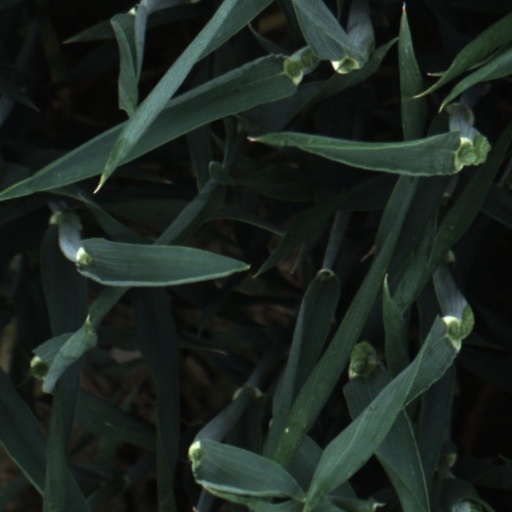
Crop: wheat